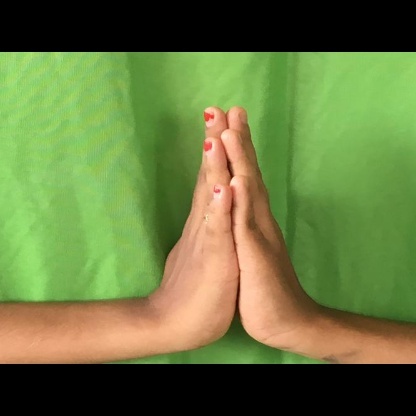
Mudra: Anjali